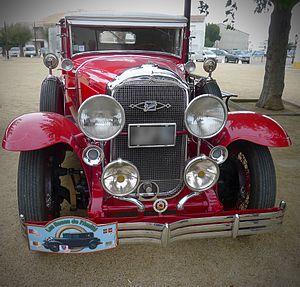
Buick (modèle xxxx)
Buick est une marque automobile américaine détenue par le groupe General Motors qui est commercialisée aux États-Unis, au Canada, au Mexique et en Chine.